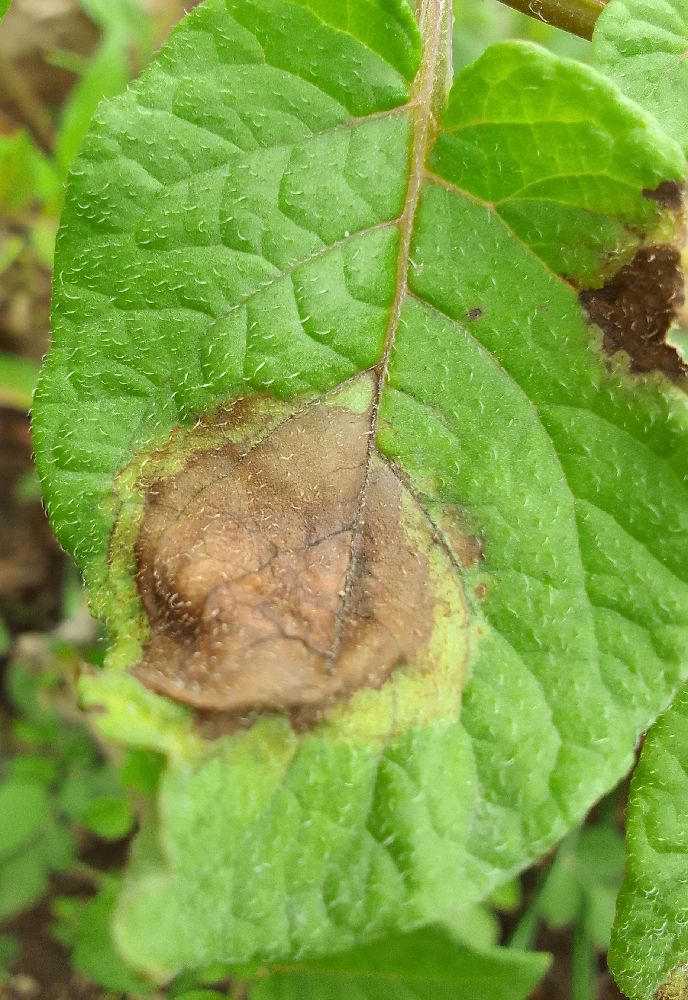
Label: Late blight